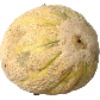
Label: Cantaloupe 2